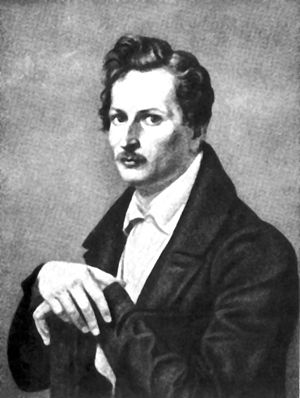
August von Platen
August von Platen.
Karl August Georg Maximilian Graf von Platen-Hallermünde, som regel omtalt som August von Platen, var en tysk digter.